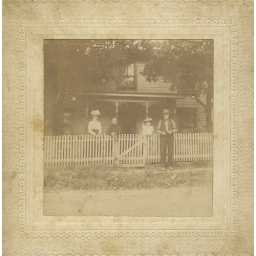
People outside house by picket fence